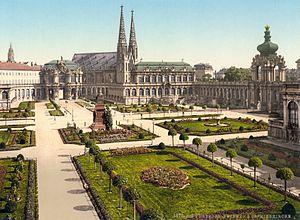
Le Zwinger est un ancien lieu de détente et de festivités des rois de Saxe, aujourd'hui transformé en musée. Il se trouve à Dresde en Allemagne. Il a été construit sur l'emplacement de l'ancienne forteresse de Dresde dont le mur extérieur a été conservé. Le mot « Zwinger » désigne la partie située entre les remparts extérieur et intérieur d'une forteresse. En effet, à l'époque d'Auguste le Fort, il se trouvait à l'extérieur de la ville. Il est une des attractions majeures de la ville de Dresde, notamment parce qu'il abrite des musées des Collections nationales de Dresde comme la Gemäldegalerie Alte Meister, la Rüstkammer ou encore la Porzellansammlung.